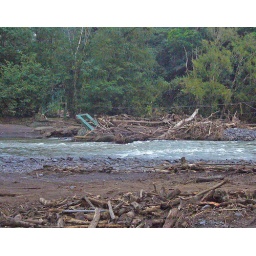
Remains of the river bridge at Selva Verde, taken out by this year's high water of the Sarapiqui River. 090322